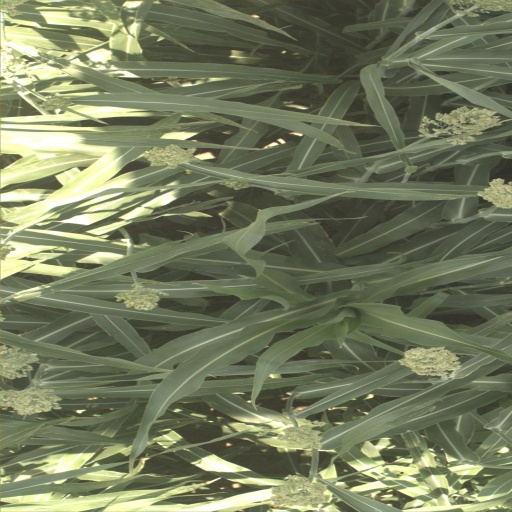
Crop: sorghum